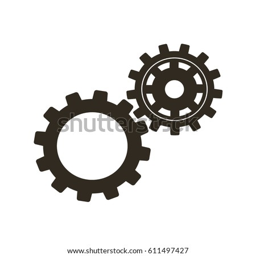
gears on a white background .